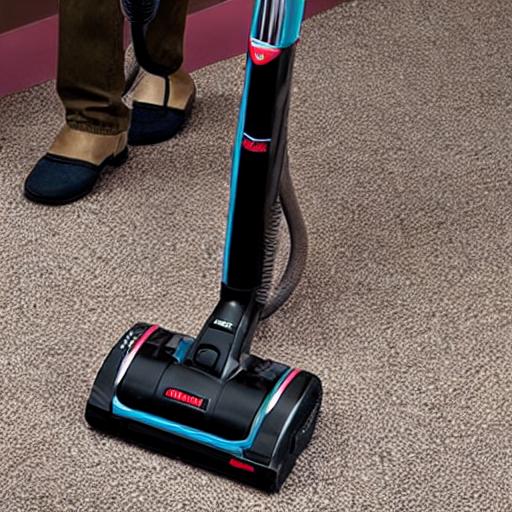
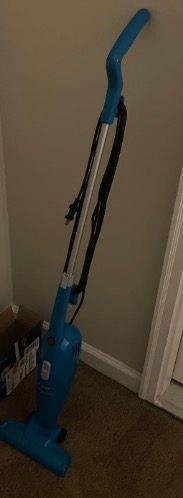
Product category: items_vacuum
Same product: no